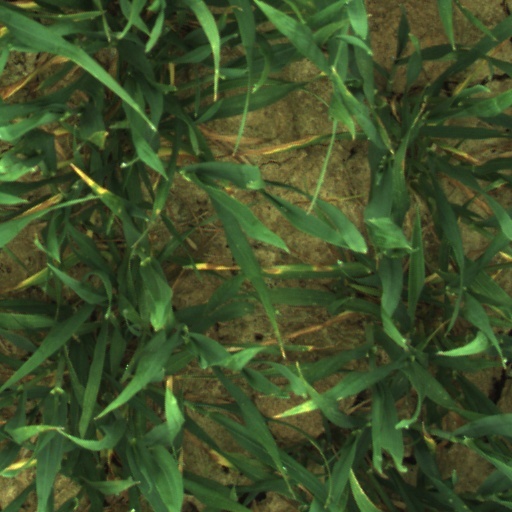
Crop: wheat